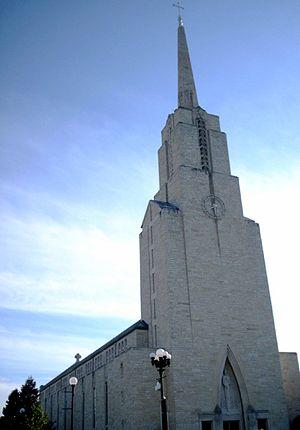
Cathédrale Saint-Joseph-Artisan de La Crosse Русский: Собор святого Иосифа Труженика, Ла-Кросс, США Italiano: Cattedrale di San Giuseppe Lavoratore a La Crosse, Wisconsin, USA
Le diocèse de La Crosse est un territoire ecclésiastique de l'Église catholique romaine aux États-Unis. Son siège est à la cathédrale Saint-Joseph-Artisan de La Crosse dans le comté de La Crosse.